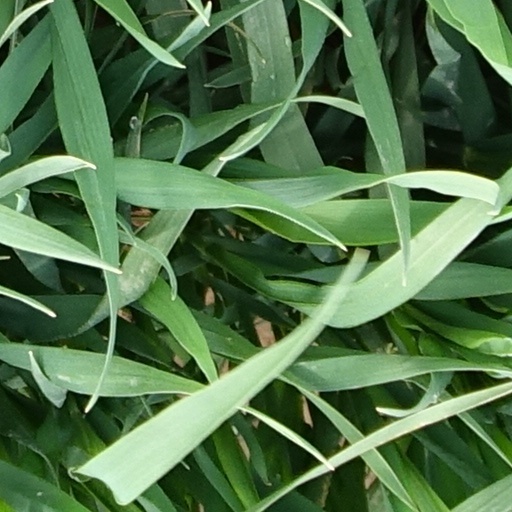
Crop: wheat